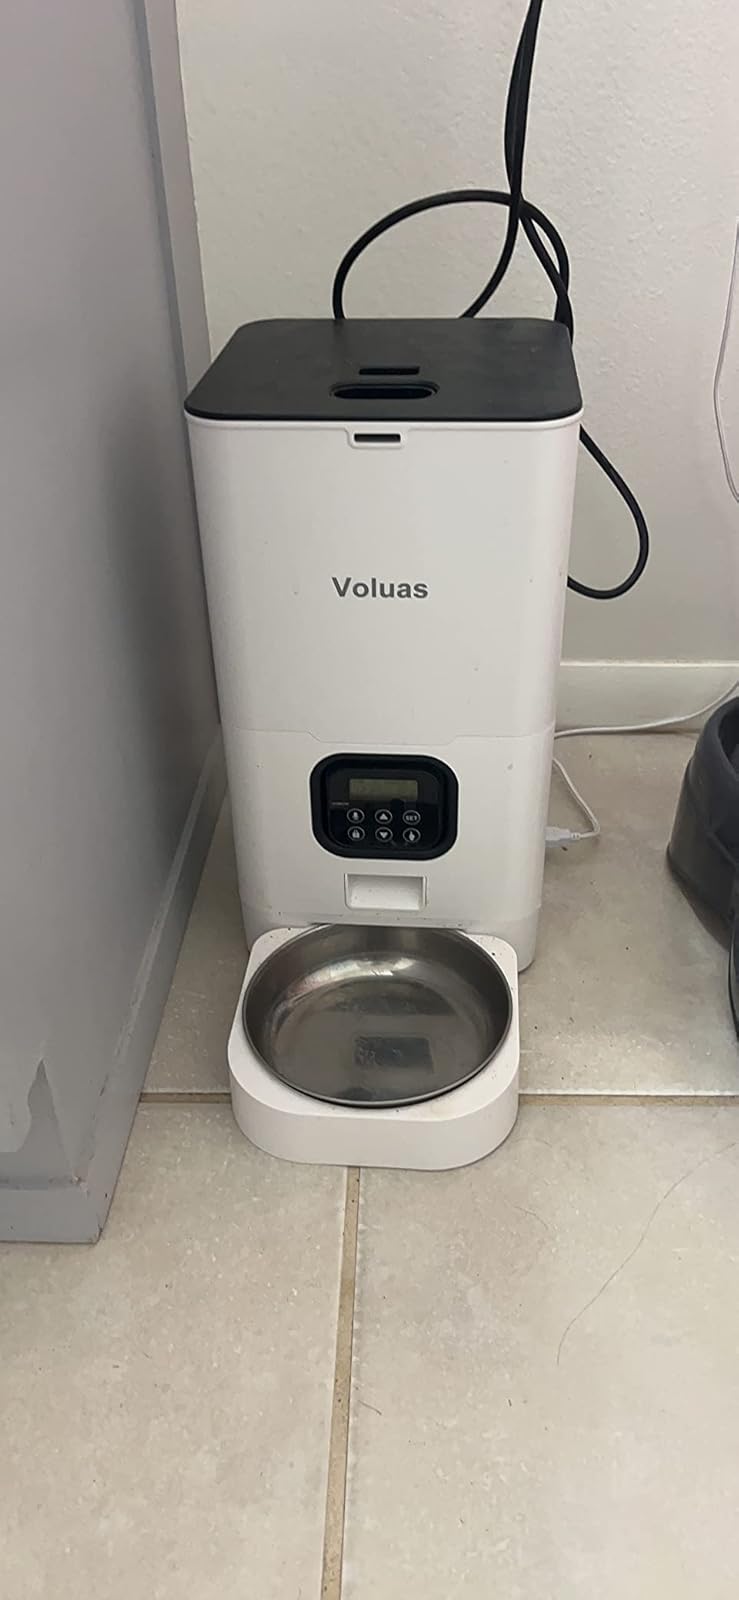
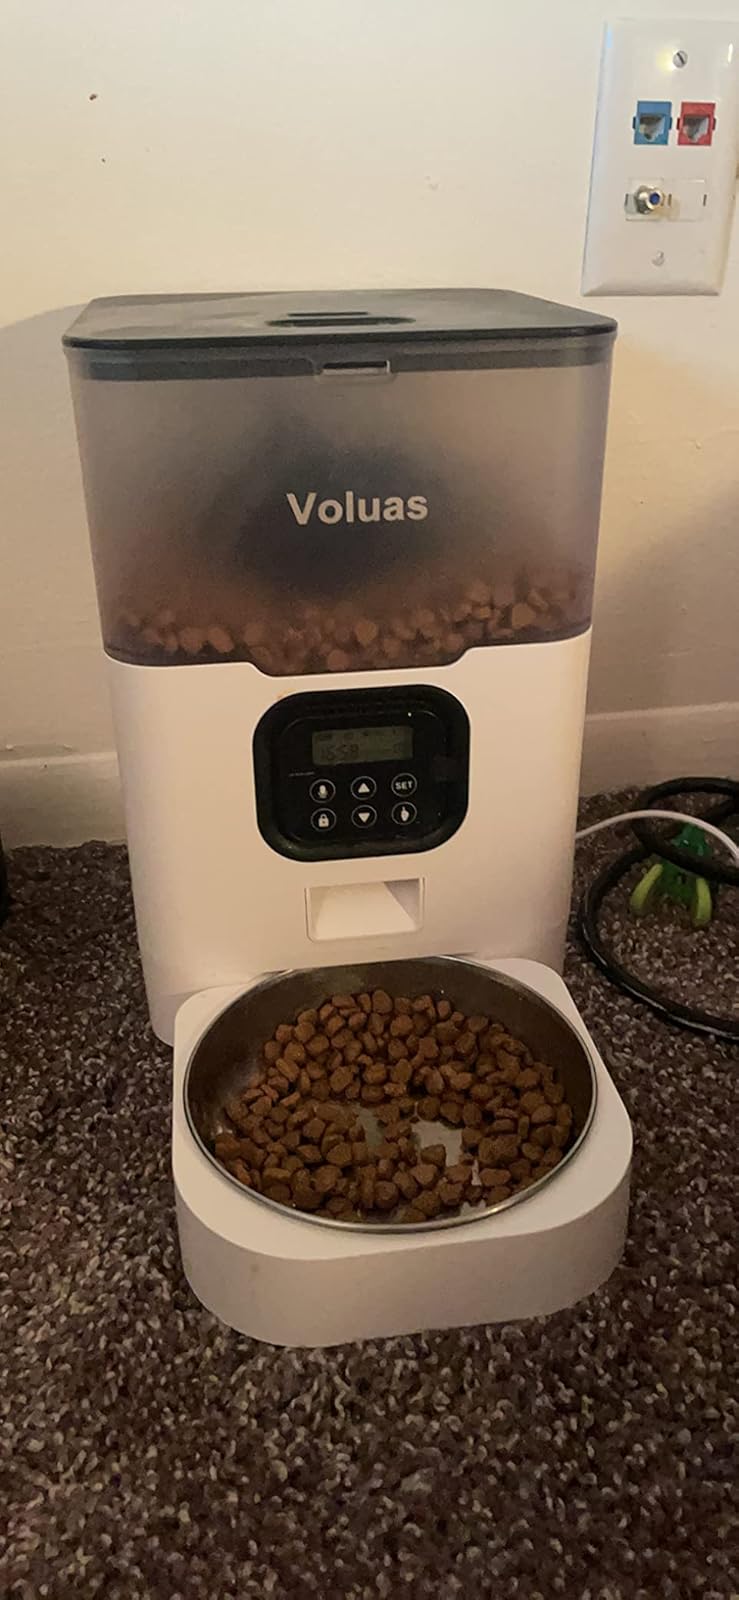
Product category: items_feeder
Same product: no